Heliothela atra

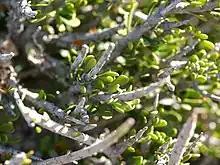
"Melicytus alpinus"

The habitat of this species is dry tussock grasslands and short-sward sites. "H. atra" is said to be associated with "Melicytus alpinus".